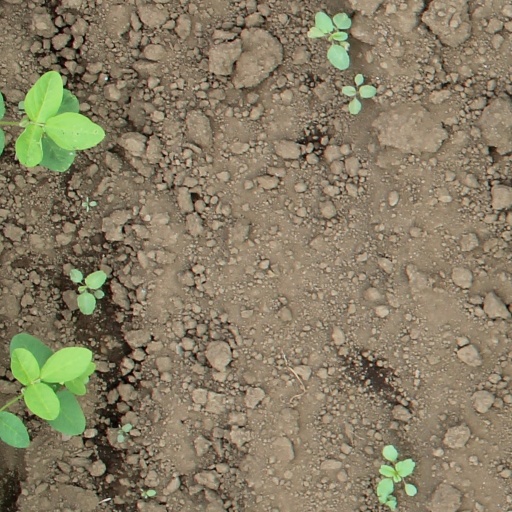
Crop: soybean